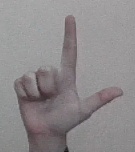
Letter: laam